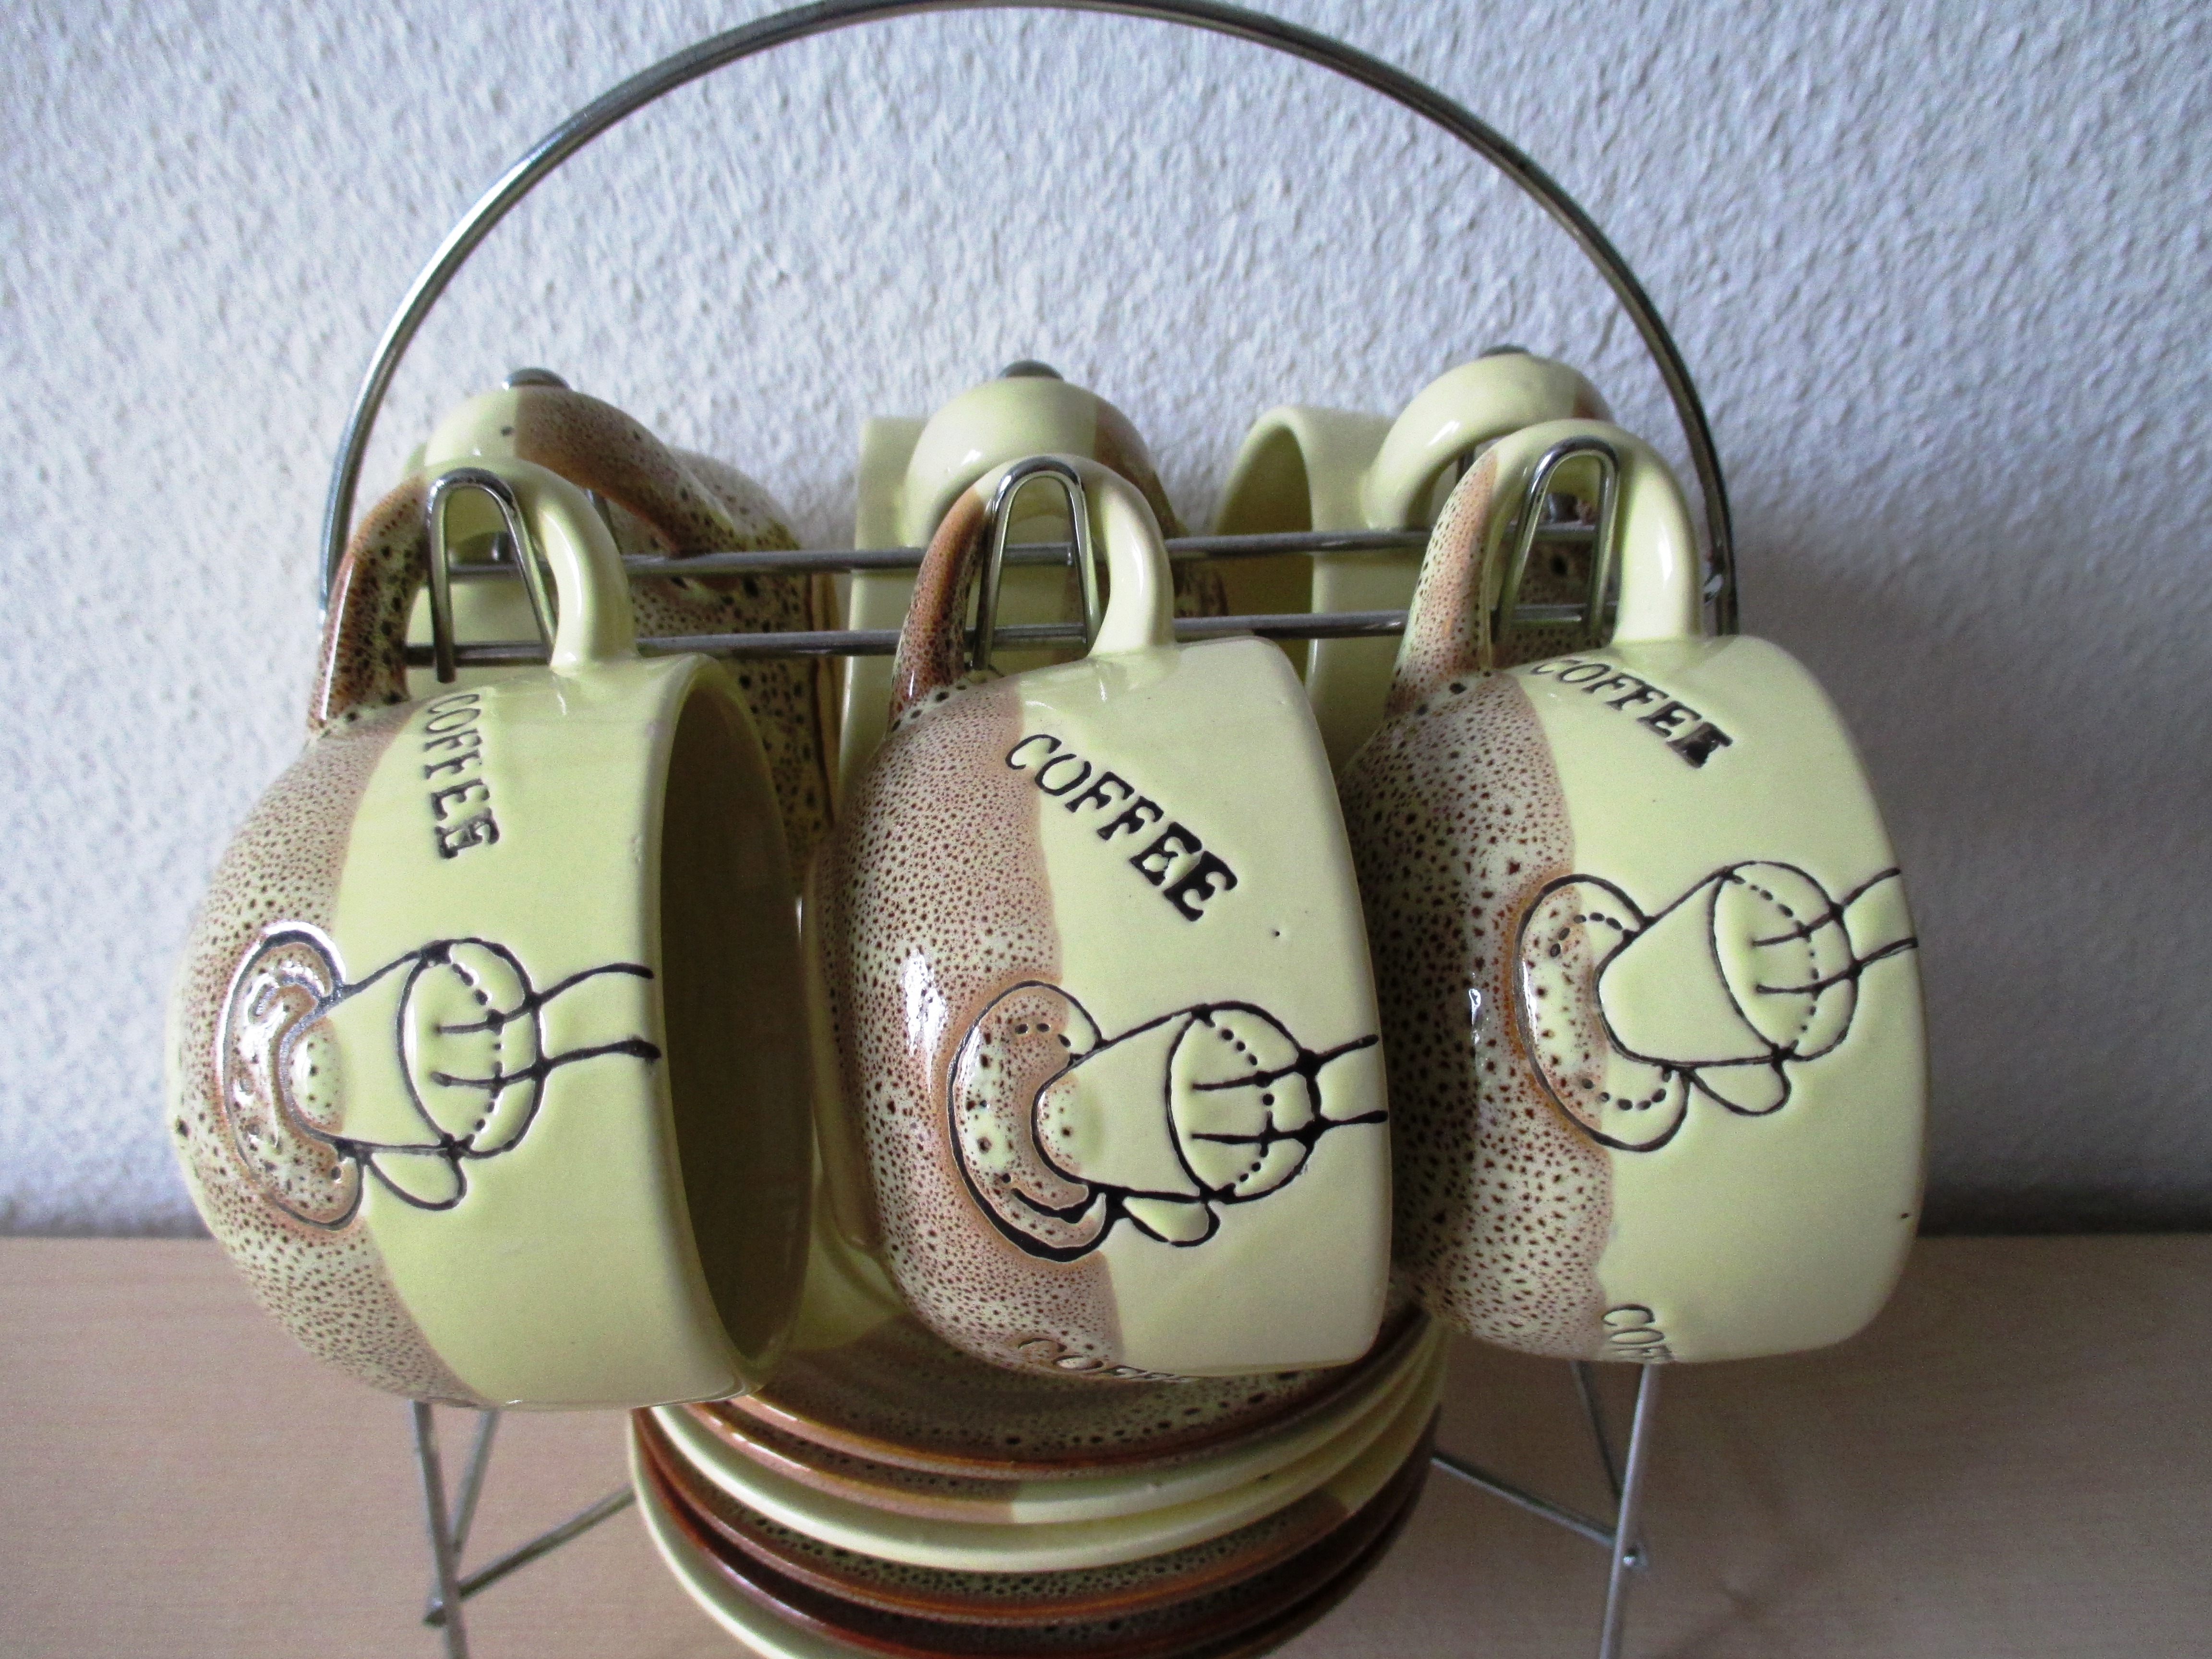
hand, coffee, color, ceramic, kitchen, colorful, espresso, lighting, decorative, t, saucers